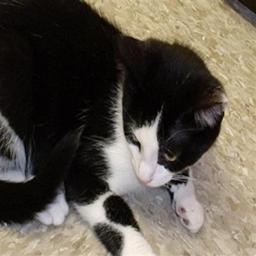
Animal: cats